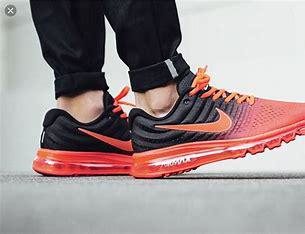
Brand: Nike
Model: Air Max 2017